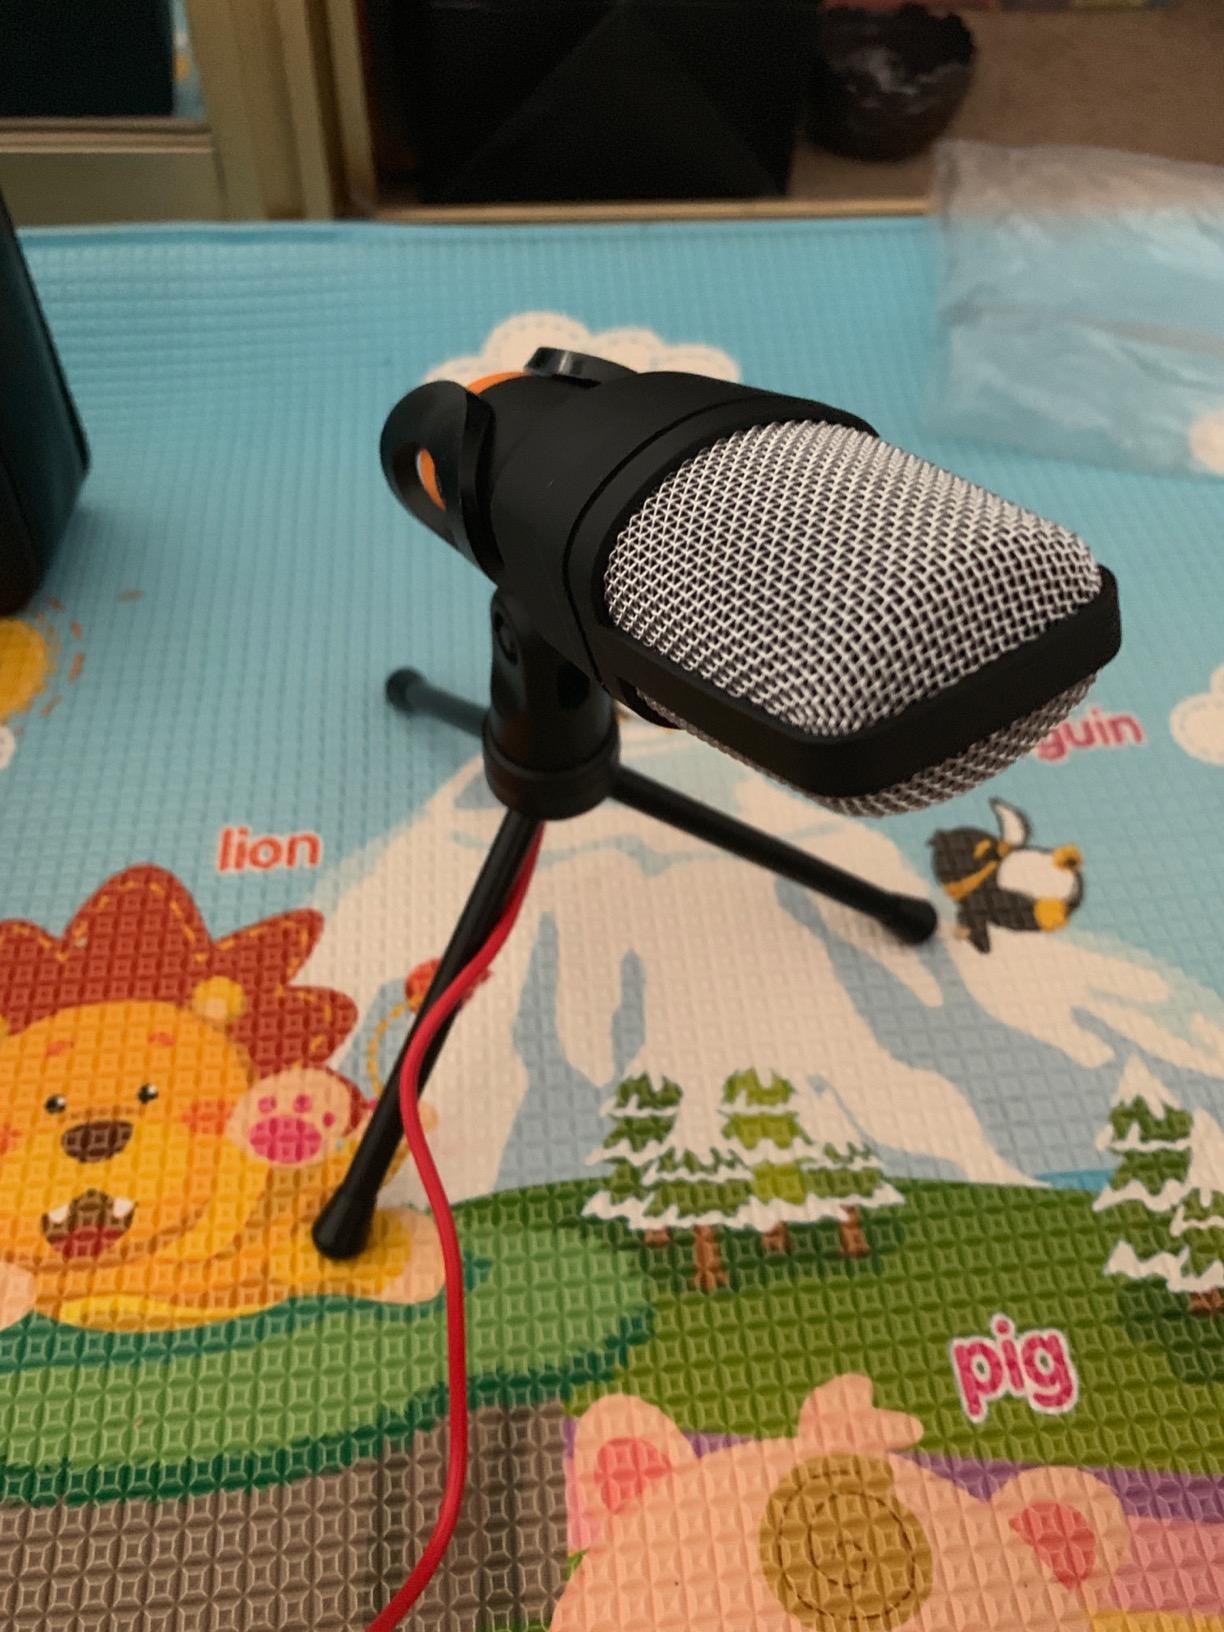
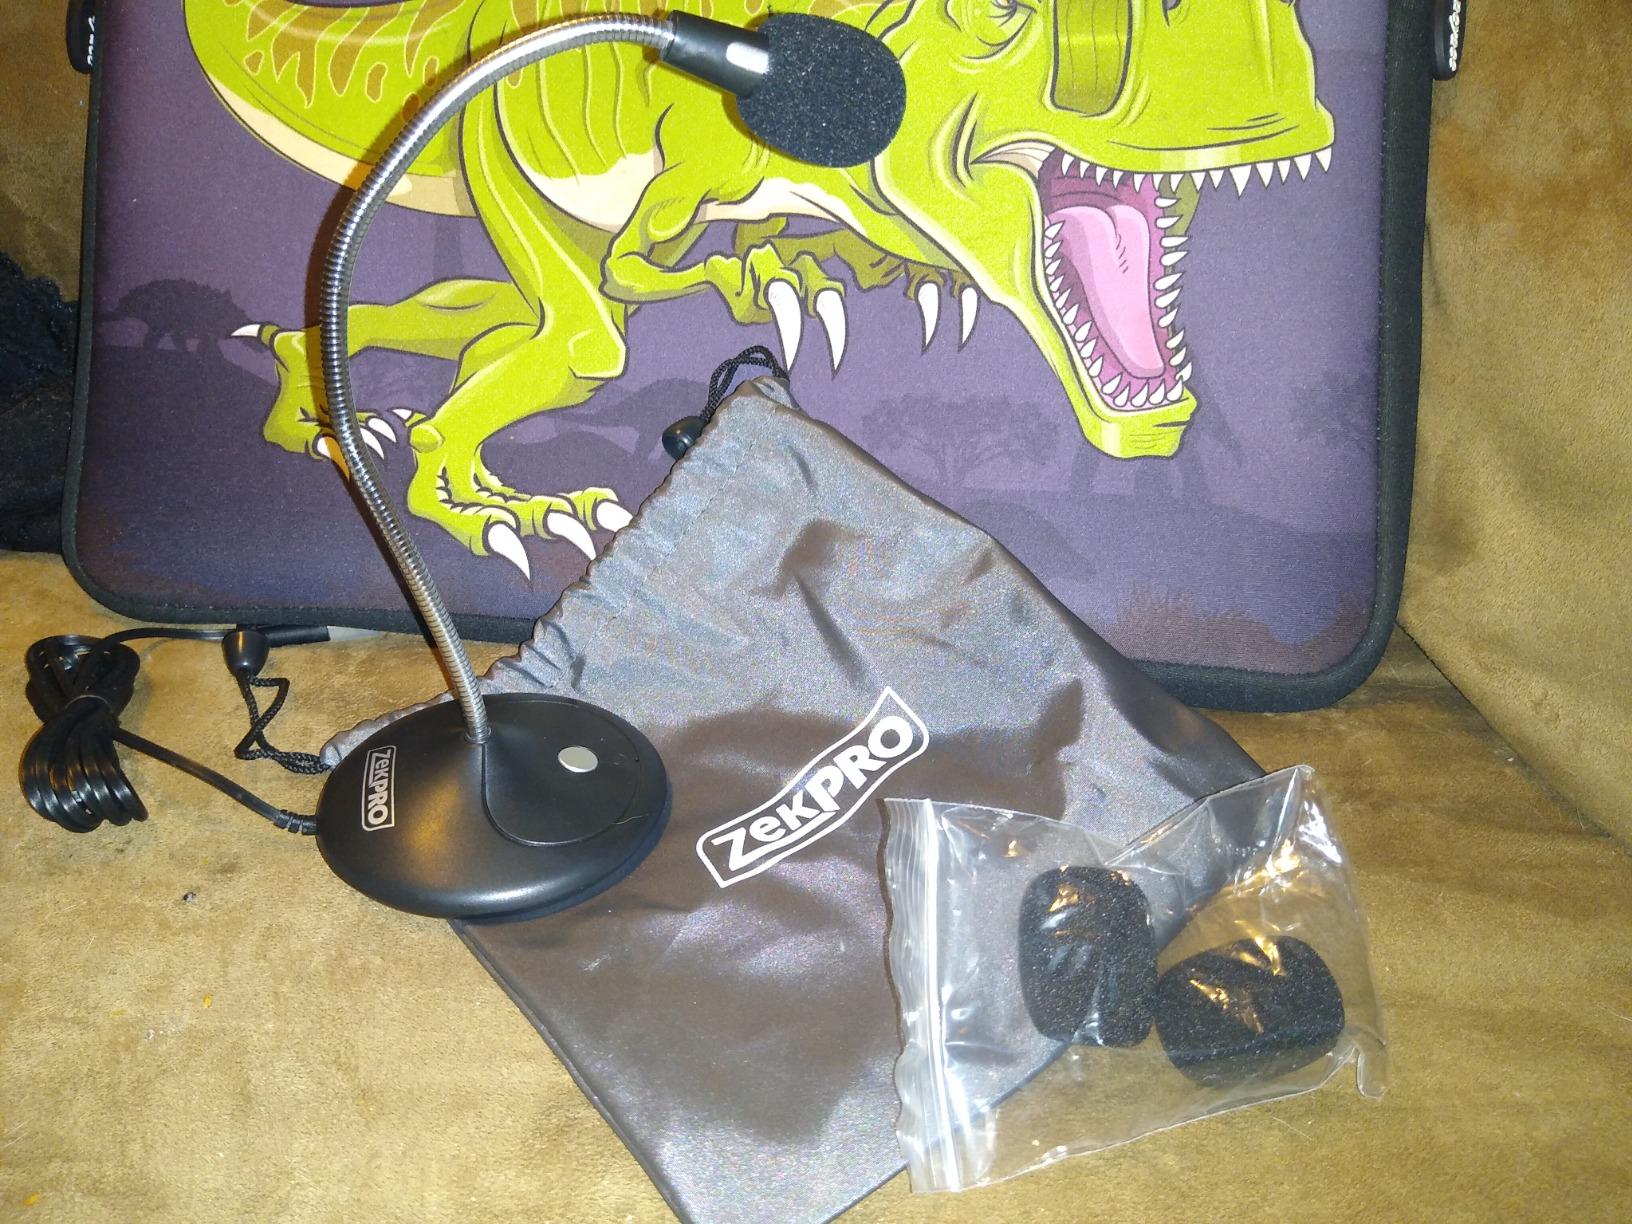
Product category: microphone
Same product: no